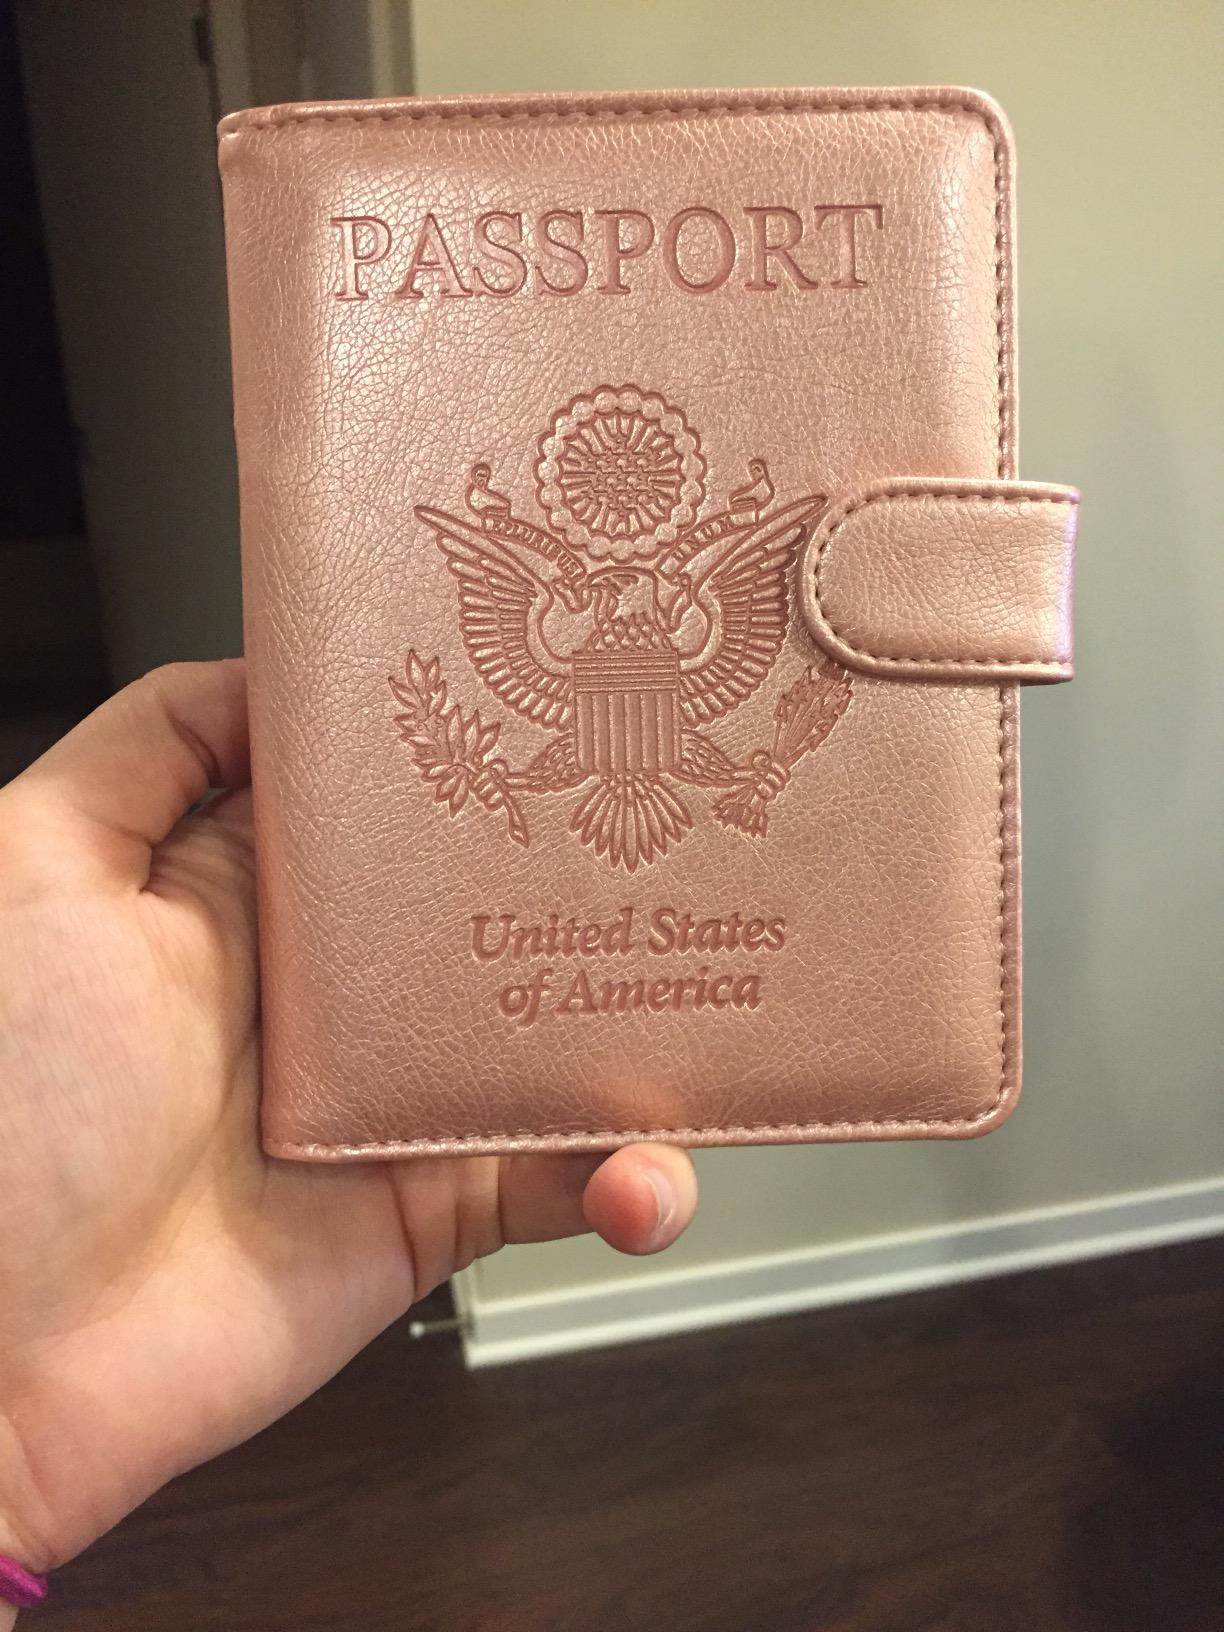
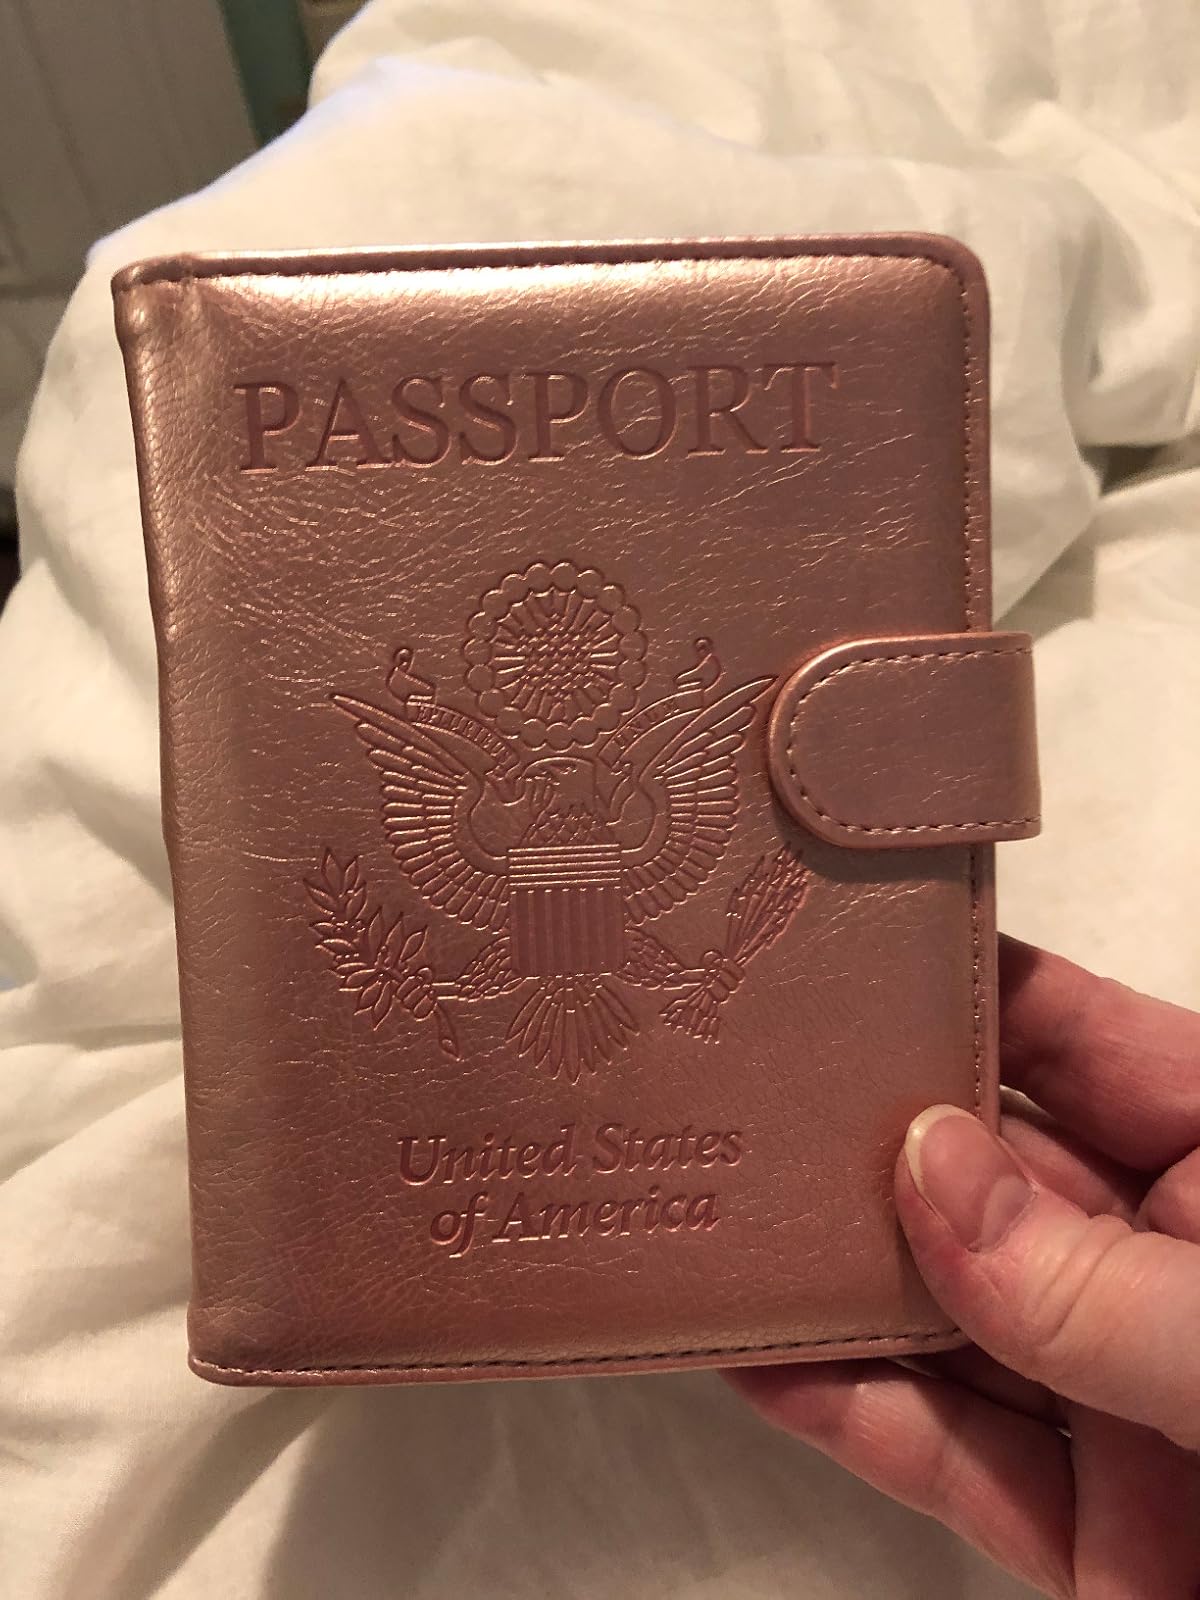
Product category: accessories_wallet
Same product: yes